Town Hall of Görlitz

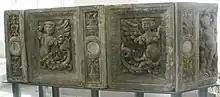
Historic relief of the staircase, now located inside the building

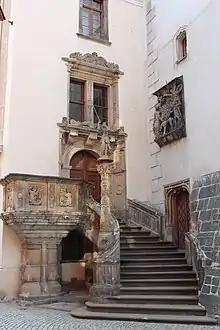
Town Hall Staircase with emblem of Matthias Corvinus mounted in 1488

The Town Hall Staircase erected in 1537 by Wendel Roskopf is a masterpiece of the early Renaissance in Germany. The curved staircase leads up to the portal of the courthouse wing and the pulpit, which was built at the same time. The latter rests on the side of the staircase on a pair of columns with a constricted shaft. The sculptor Andreas Walther I decorated the staircase with patterns unusual for that time. One of them shows Adam and Eve in the fall. Putti using the banister as a slide are found next to Siren that fill the decorative fields of the pulpit. The original reliefs were replaced by copies in 1950. They are now located inside the building, sheltered from erosion.